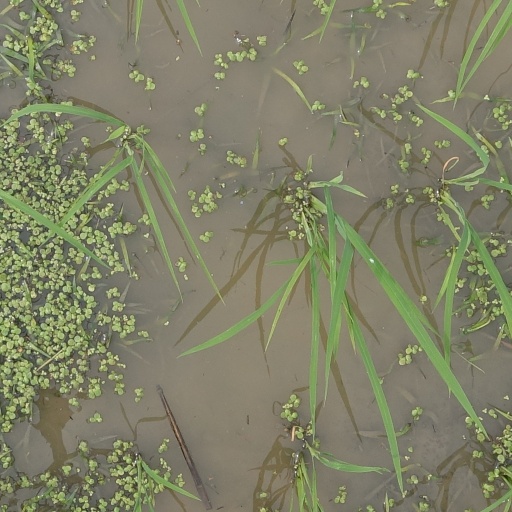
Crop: rice